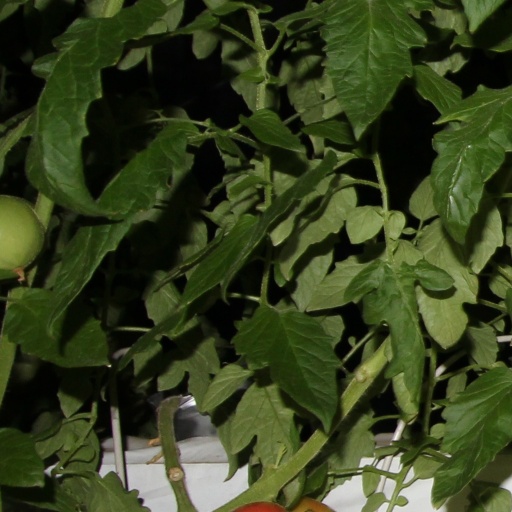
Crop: tomato